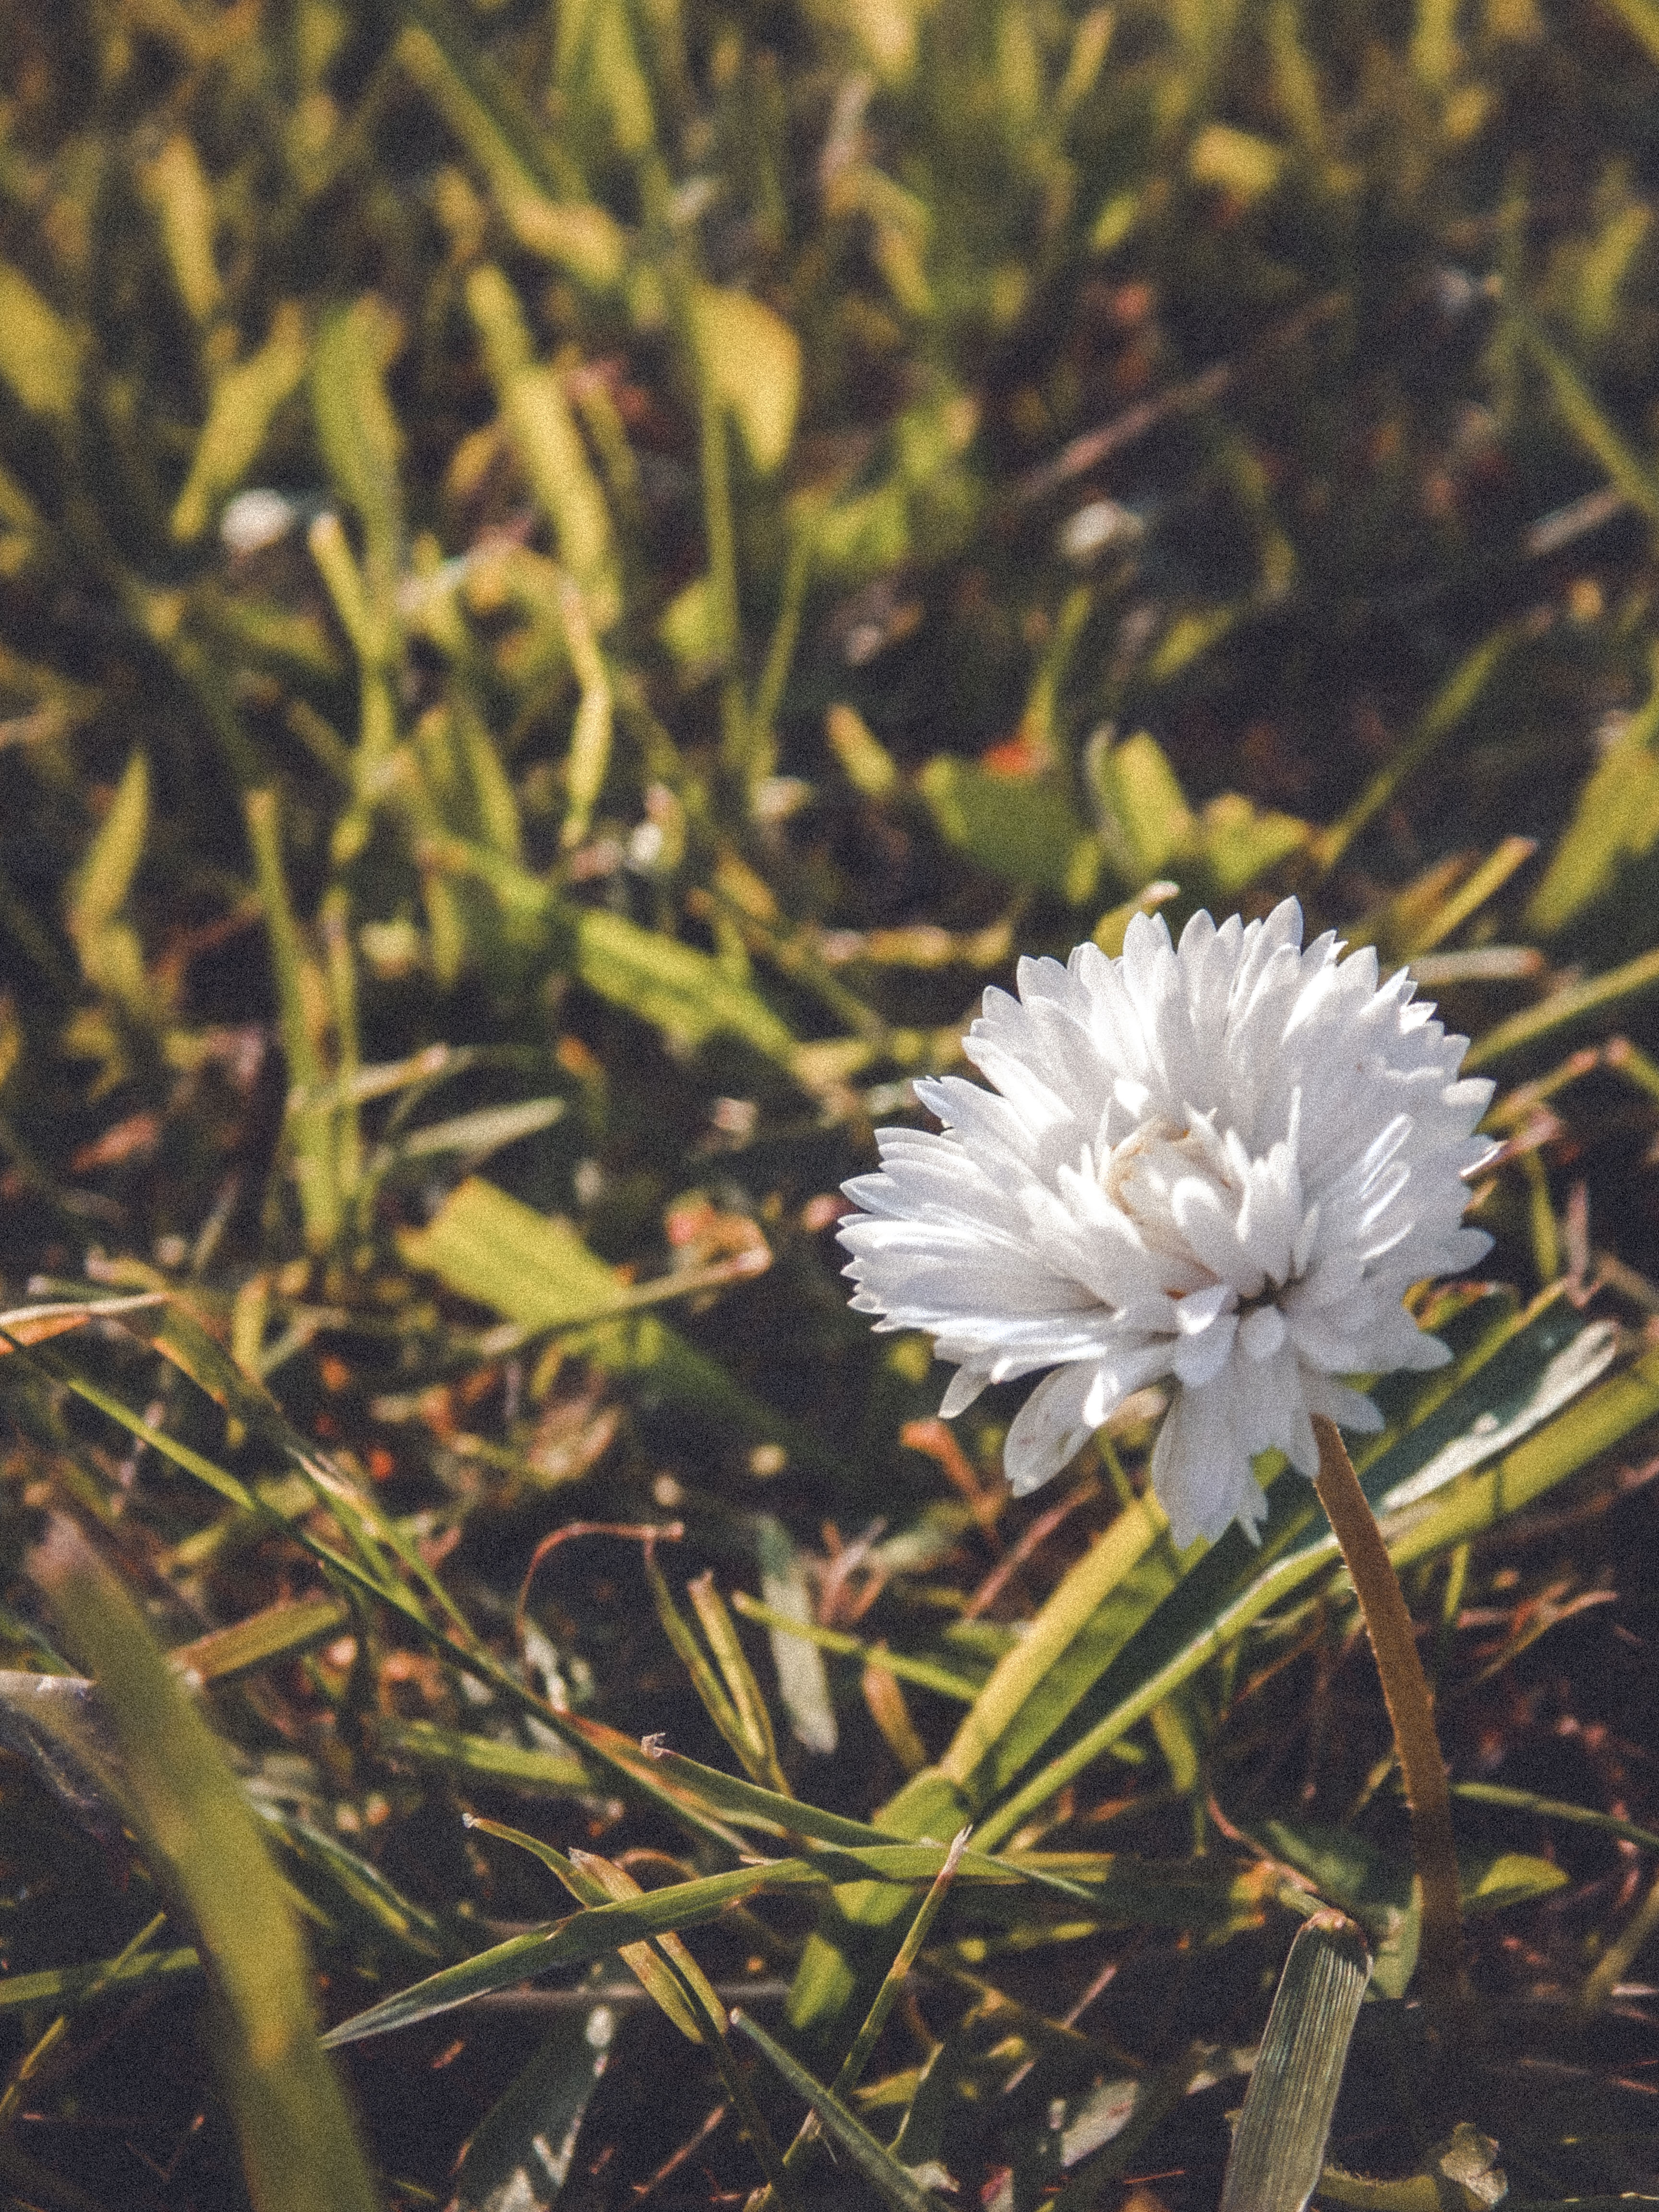
daisy, flower, summer, nature, plant, flowering plant, spring, grass, wildflower, petal, dandelion, daisy family, perennial plant